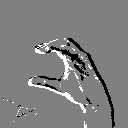
ASL letter: c